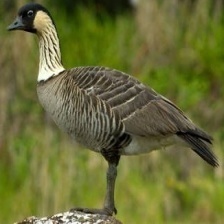
Species: HAWAIIAN GOOSE
Scientific name: BRANTA SANDVICENSIS
ImageNet parent category: goose